Empire Hotel, Dunedin

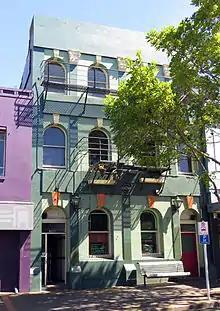
The Empire Hotel building in 2015, prior to restoration work.

The Empire Hotel is part of a historic precinct containing numerous Victorian and Edwardian buildings, several of which have NZHPT classification. Rising three storeys, for many years it had a plain, plastered frontage with a metal fire escape. Two arched entrance doors stand at either end of the ground-level frontage. The hotel was originally built with more decoration on its façade, but much of this was removed during the late 20th century. Several of the building's interior features and fittings were formerly part of the now largely demolished Cargill's Castle.